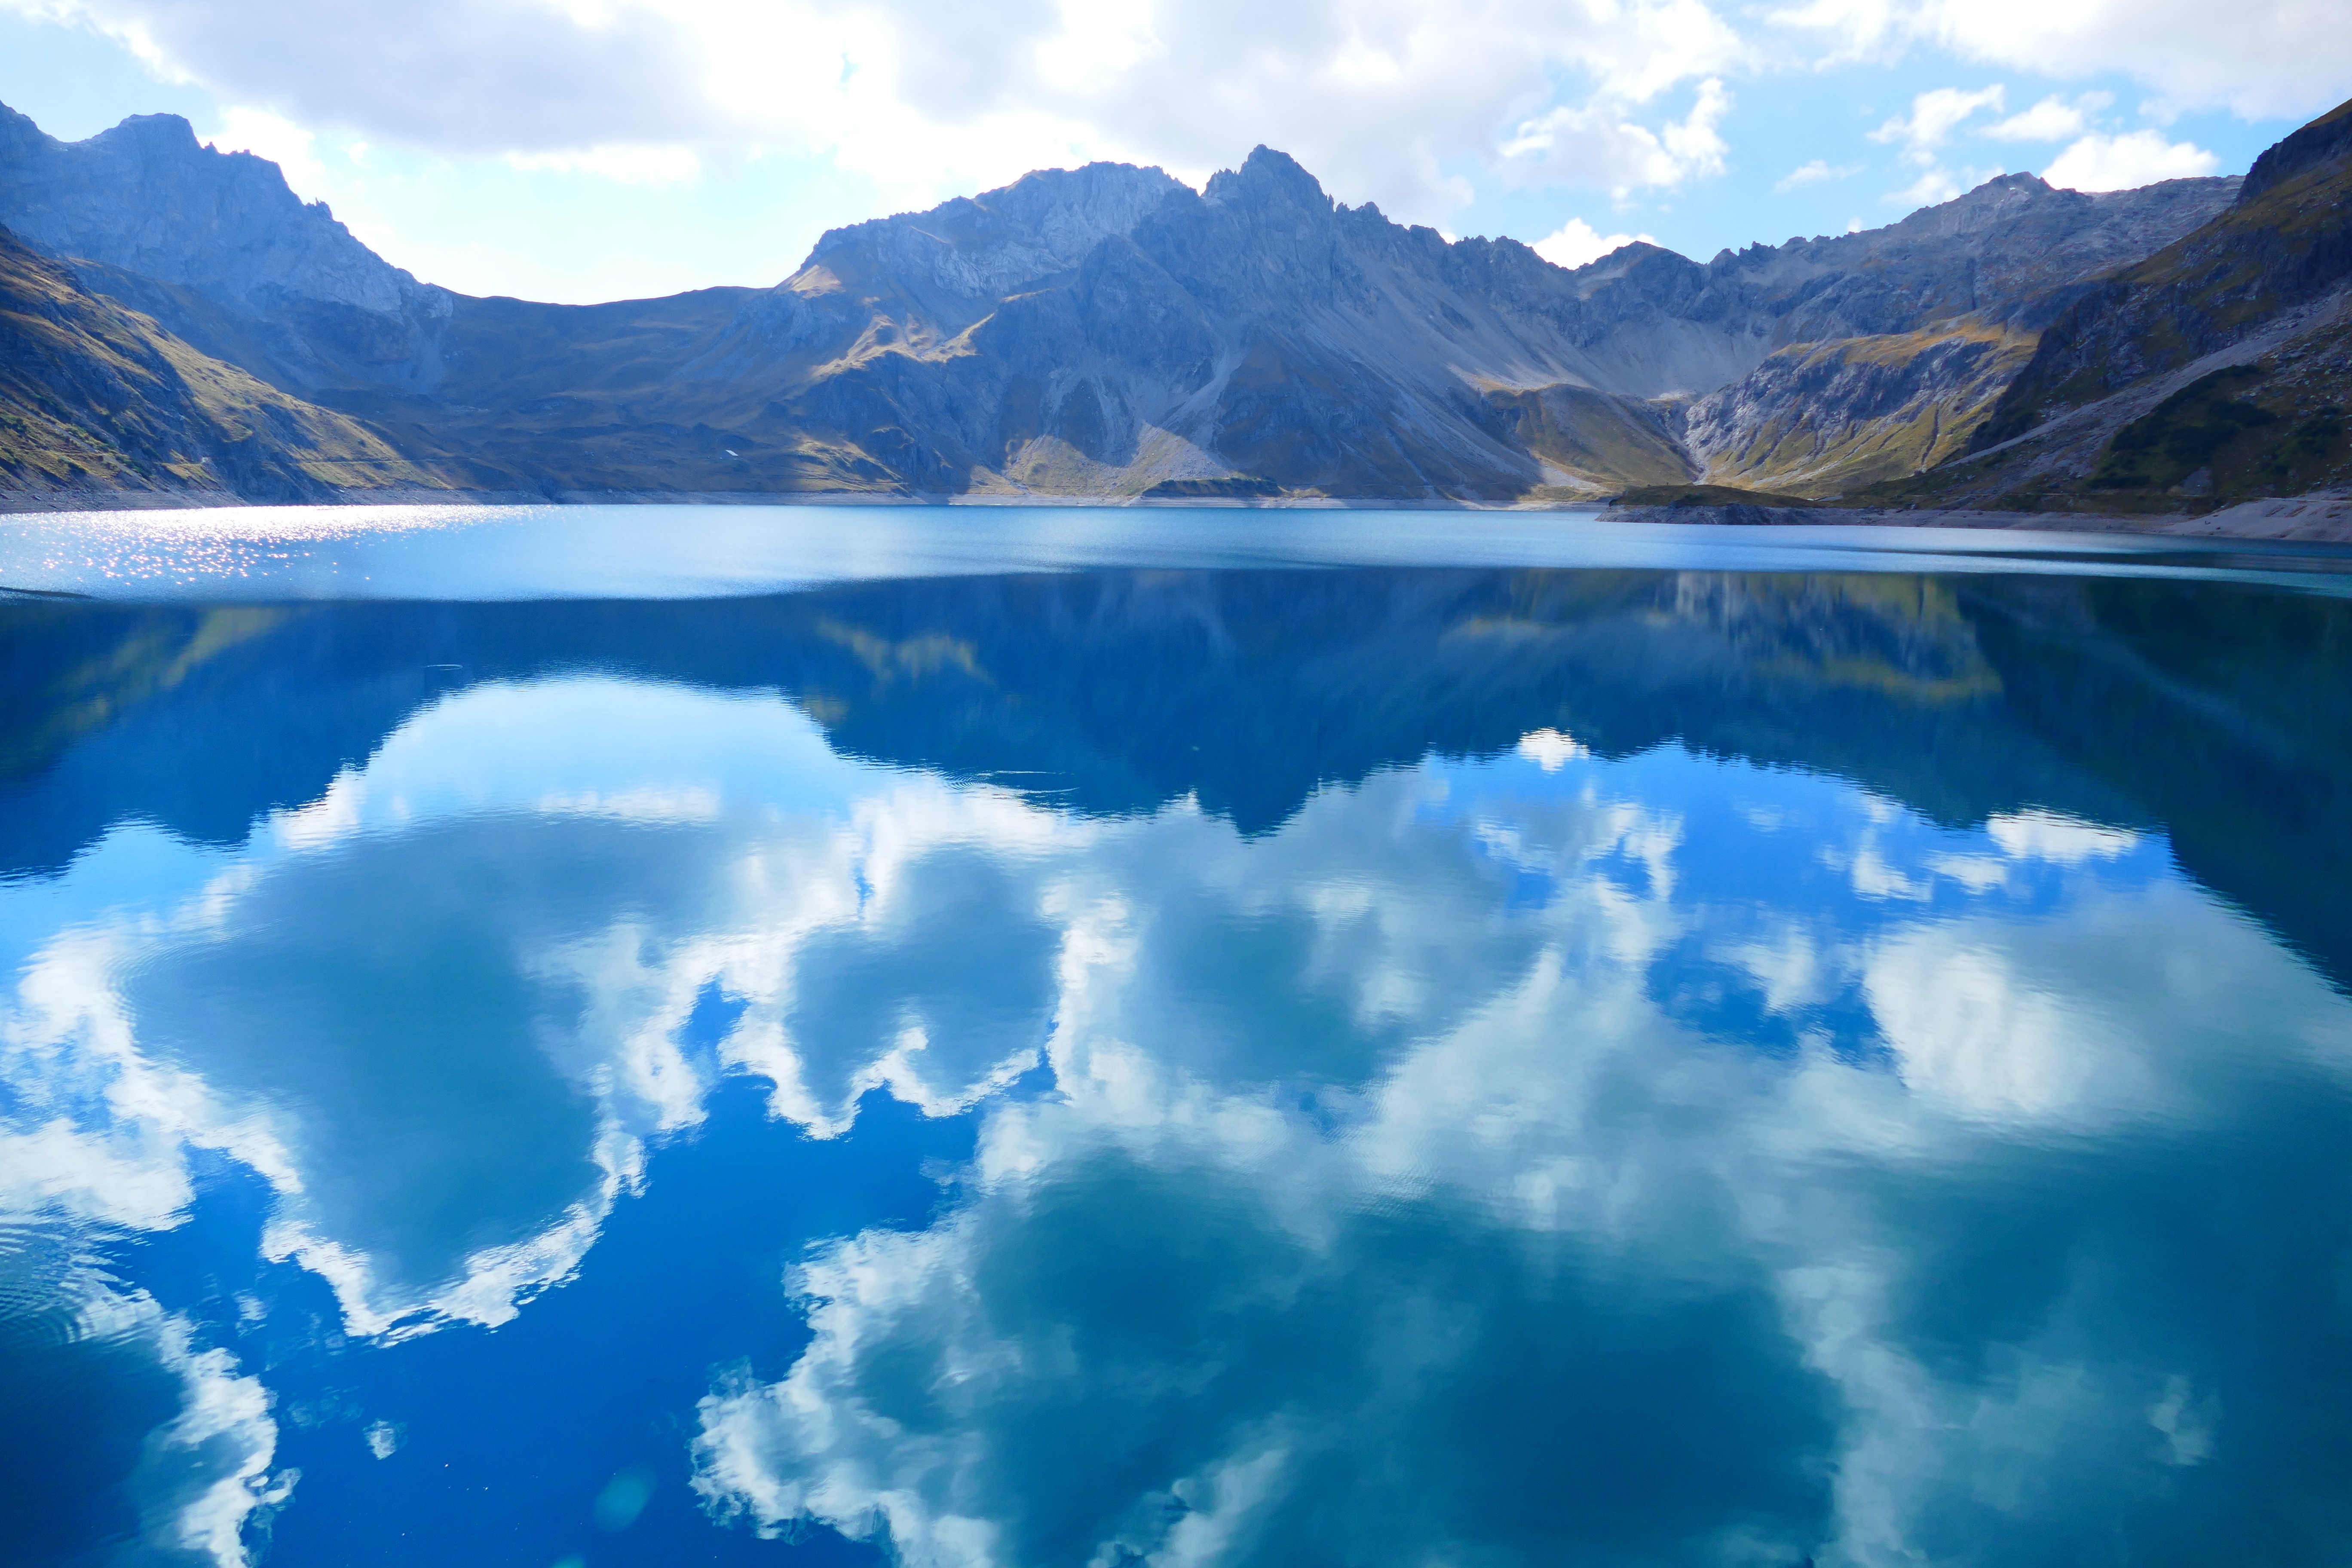
water, nature, mountain, cloud, sky, sunlight, lake, atmosphere, mountain range, reflection, alpine, blue, fjord, reservoir, clouds, mountains, alps, reflections, bergsee, loch, mirroring, meteorological phenomenon, atmospheric phenomenon, mountainous landforms, glacial landform, luenersee, brandnertal, l ner lake